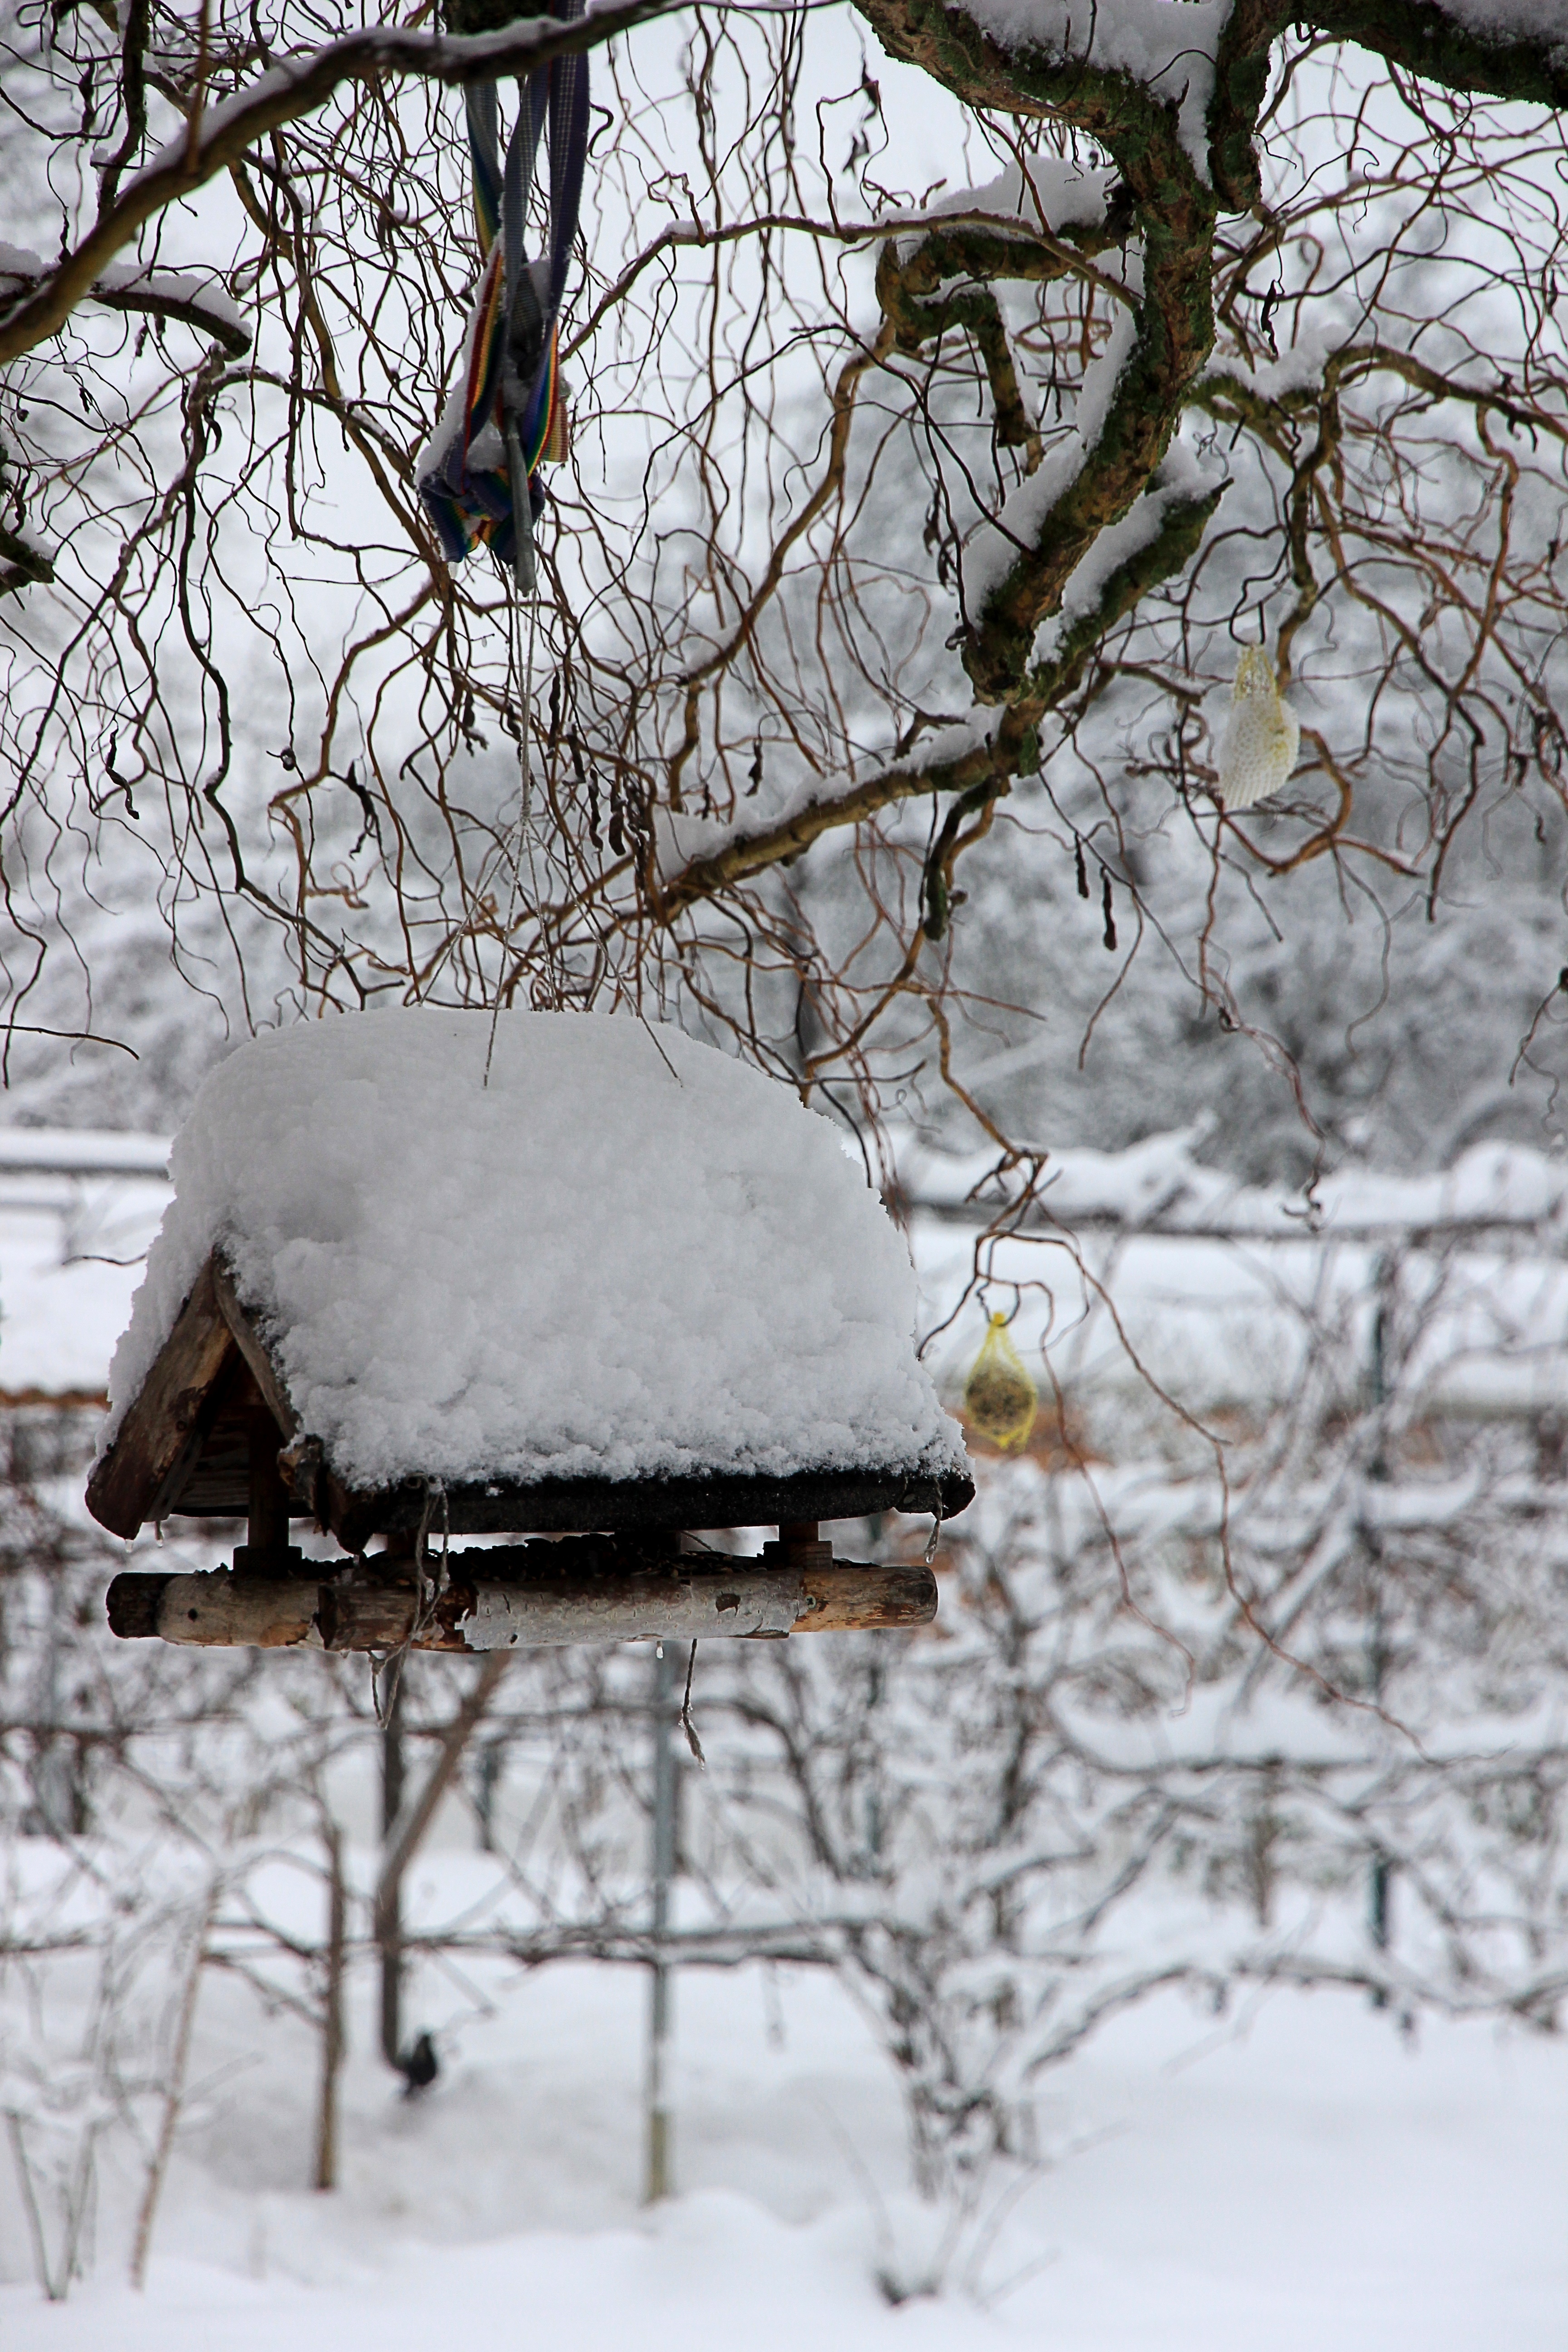
tree, branch, snow, cold, winter, bird, white, feed, spring, weather, season, blizzard, aviary, freezing, bird feeder, winter storm